Monte Capio

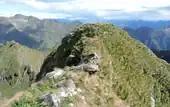
Monte Capio summit as seen from its subsummit

The mountain is located on the water divide between the valleys of the Strona and the Mastallone (the latter a side valley of Valsesia). The main ridge goes on southwards with "Passo dei Rossi" (2,056 m), a mountain pass dividing Monte Capio from the neighbouring Cima dei Rossi (2,134 m), while northwards the chain continues with "Bocchetta di Rimella" (1,924 m) and then with the Altemberg. Administratively the summit of Monte Capio is the tripoint where the borders of the comunes of Rimella (VC), Cravagliana (VC) and Valstrona (VB) meet. Close to the main elevation of the mountain stands a subsummit with a small cross and a metal bell. A sharp saddle connecting it with the actual summit is equipped with a metal cable, in order to facilitate the passage. A trigpoint of the IGM marks the main summit, where also stands a metal box with a register.